1848 United States presidential election

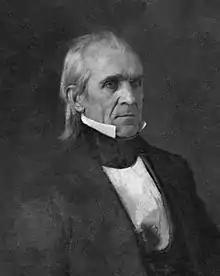
James K. Polk, the incumbent president in 1848, whose term expired on March 4, 1849

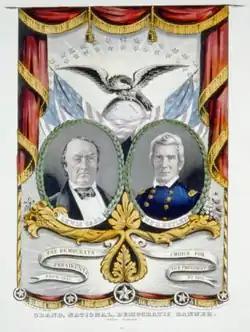
Cass/Butler campaign poster

The Democratic Party held its national convention in Baltimore, Maryland. There was a credentials dispute over the New York delegation between the Barnburners and Hunkers factions with the Barnburners being anti-slavery. The delegates voted 126 to 125 to seat both delegations and share their control of New York's votes, but the Barnburners left the convention in disagreement with the compromise while the Hunkers refused to vote. The withdrawal of the Barnburners effectively removed former President Martin Van Buren, who had already become unenthusiastic about trying to win the party's nomination after the convention had voted to endorse a platform supporting popular sovereignty, from contention.